Gjurmët

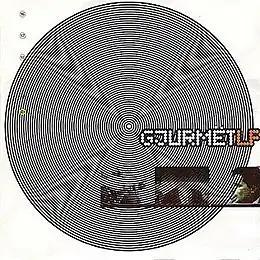
Front cover of the 2002 compilation album "LP"

Kelmendi became a journalist and was head of editing for the program "Contacto" on Radio Television of Pristina (1988-1990), executive producer of Victoria Television of New York (1996) and of the Programme Albanian Satellite (1997-1999), and director of television of Radio Television of Kosovo (2000-2001). He was also the founder of the weekly magazine "Epoca" (1991) and of the literary magazine "MM" (1996), and is currently editor of the weekly newspaper "Java", which he founded in 2001. He has written four books, including "To Change The World: A Short History of The Traces", about his musical career.